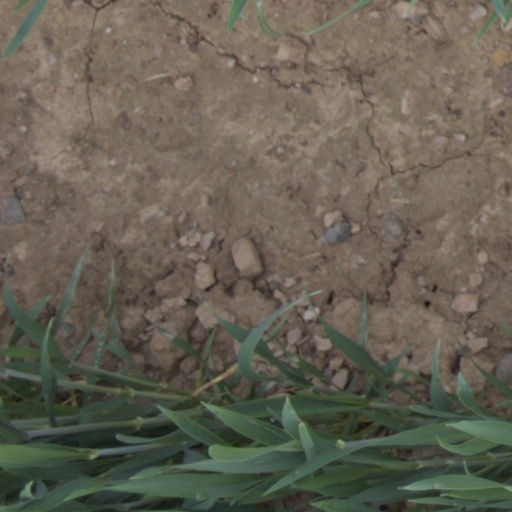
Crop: wheat